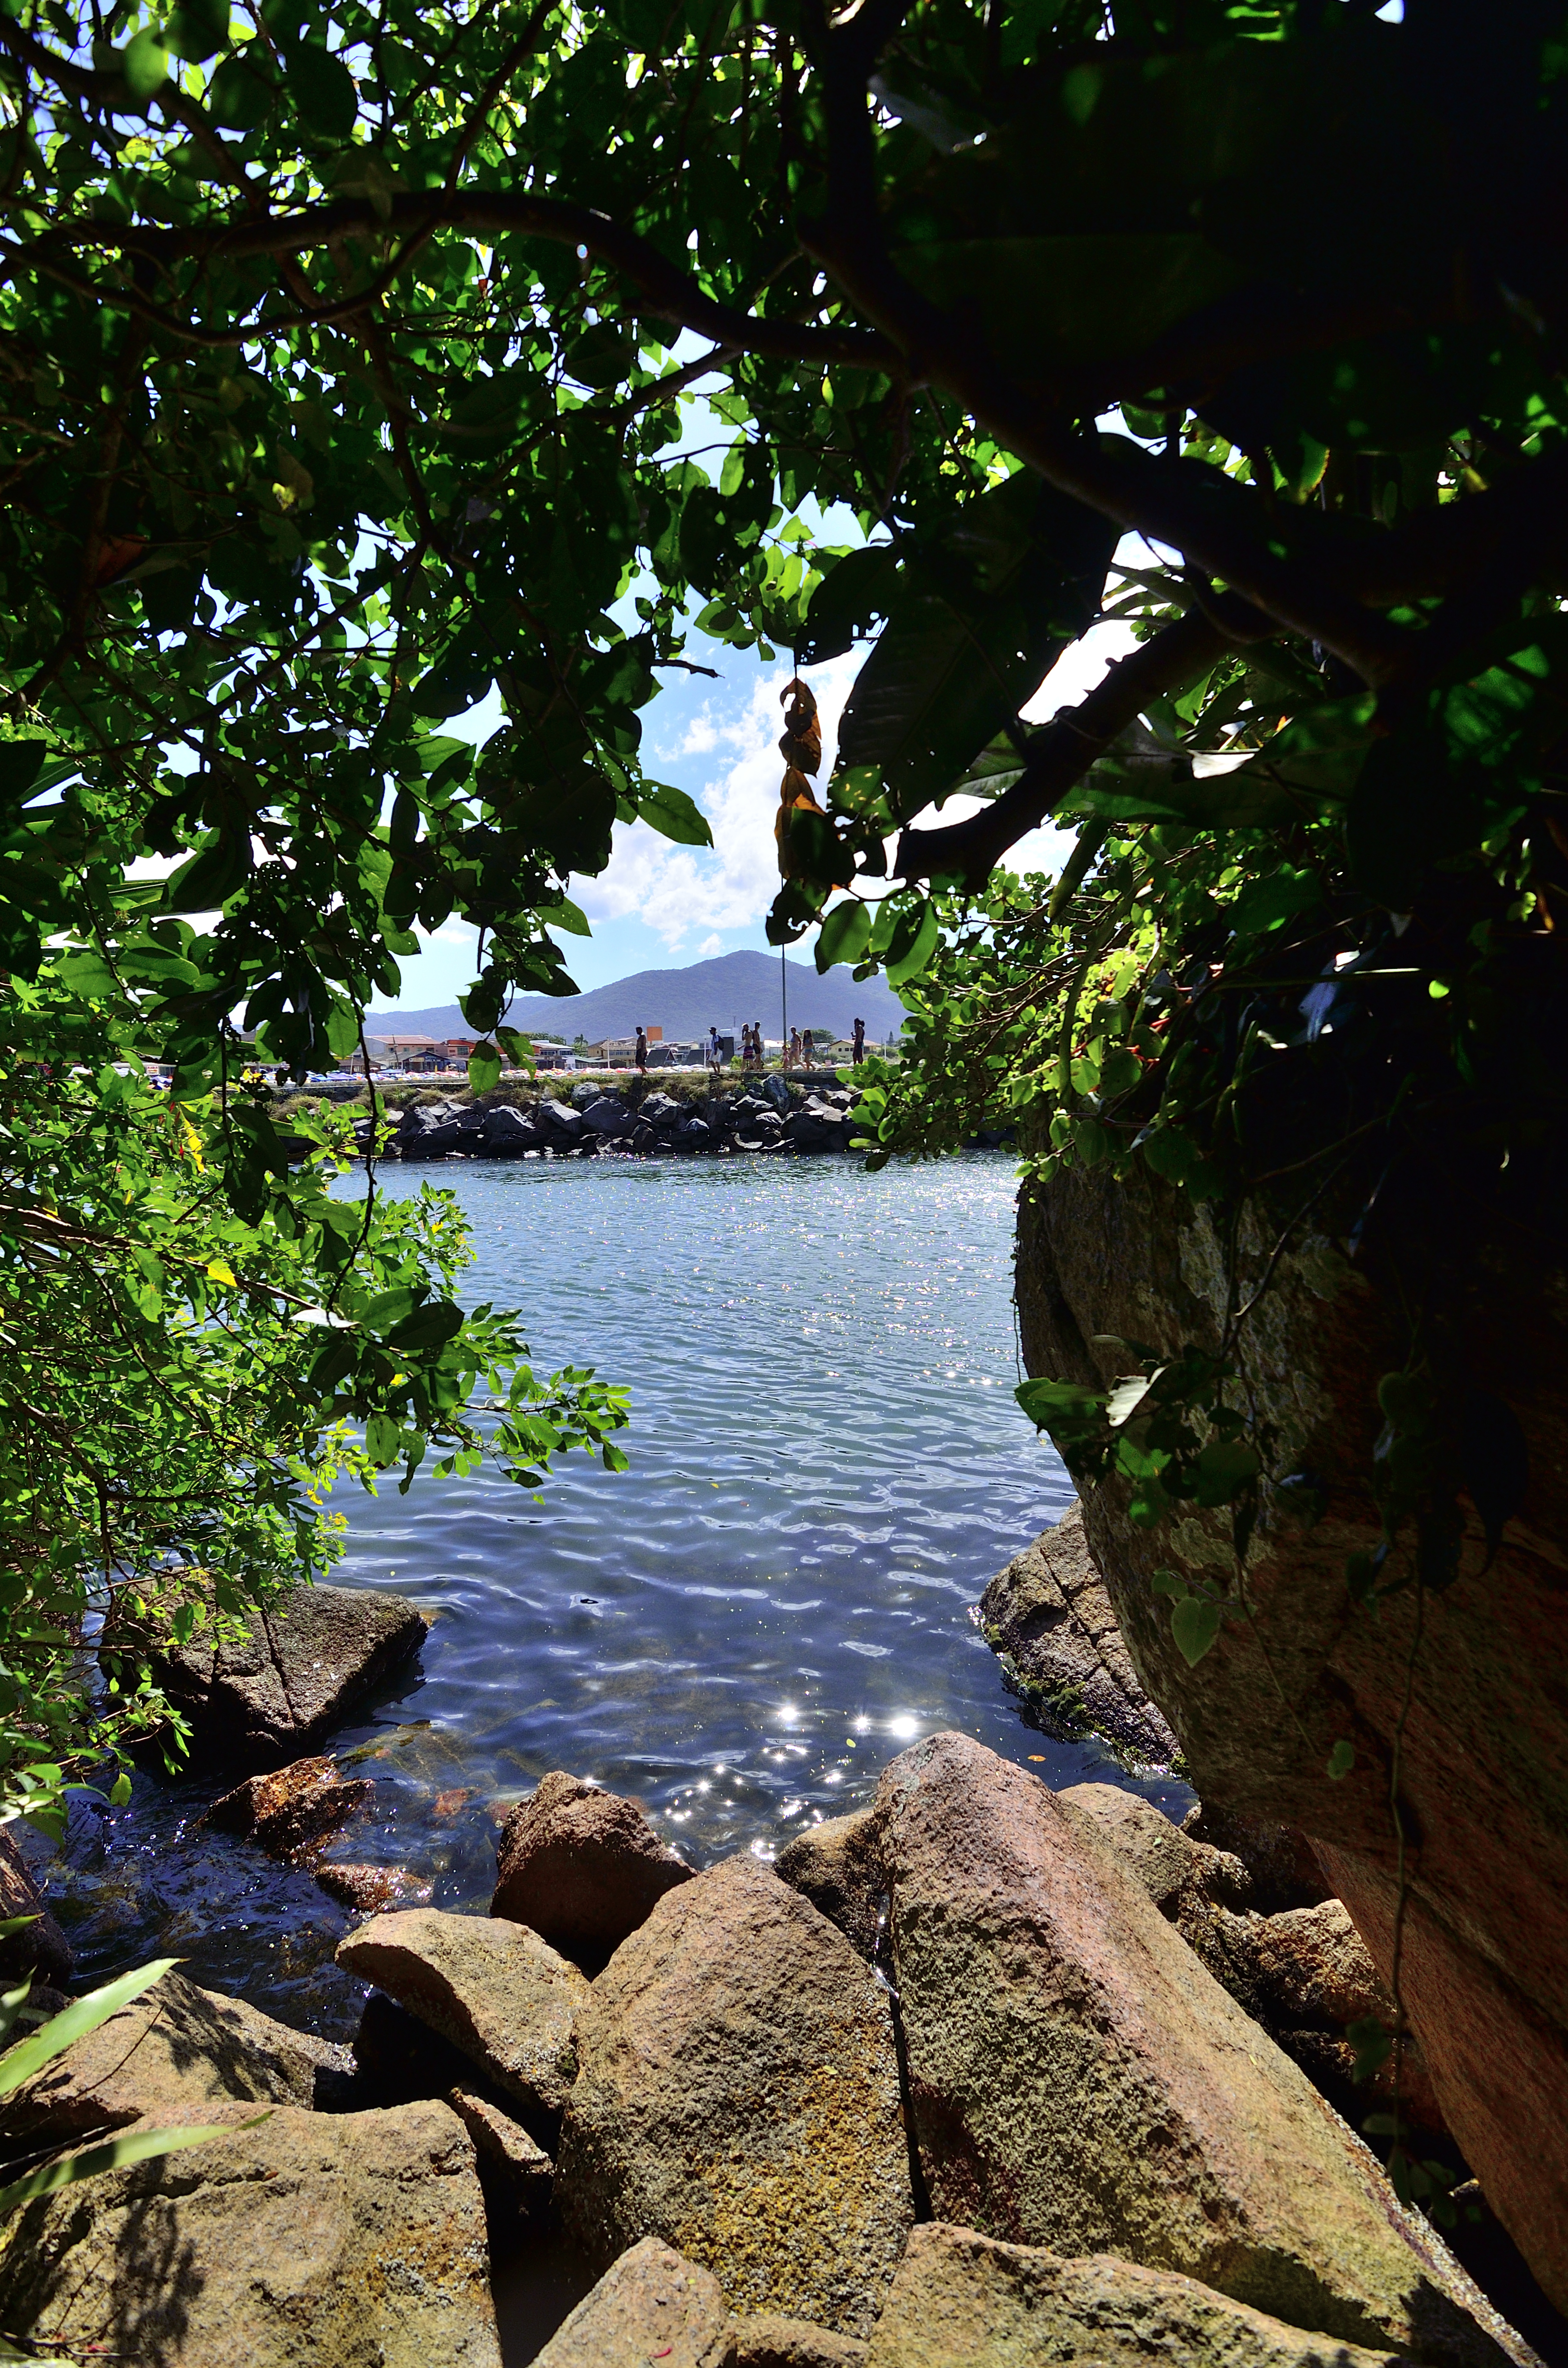
landscape, tree, water, nature, forest, rock, waterfall, leaf, flower, river, stream, reflection, jungle, body of water, rainforest, mar, playa, sol, praia, florianopolis, floripa, prainha, habitat, tropics, water feature, natural environment, geographical feature